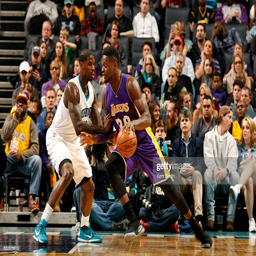
award winner # handles the ball during the game against sports team .